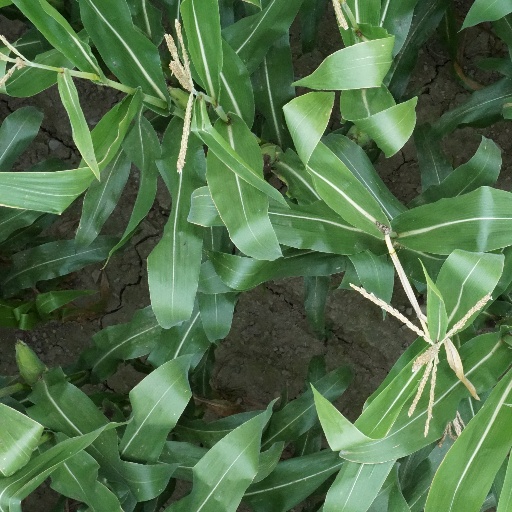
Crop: maize; corn